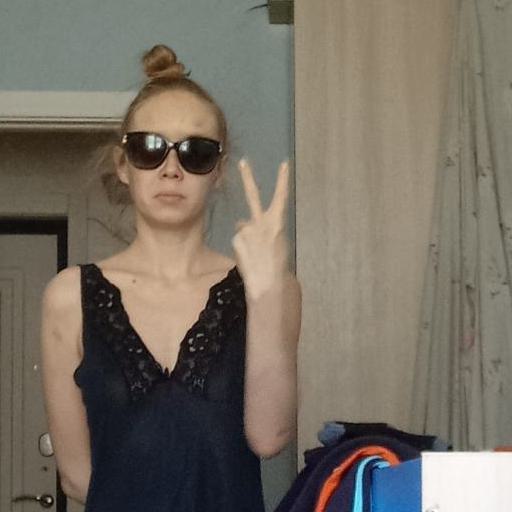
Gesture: peace_inverted